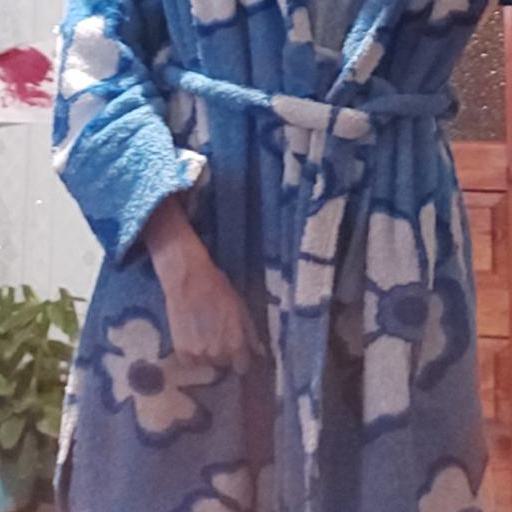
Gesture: no_gesture